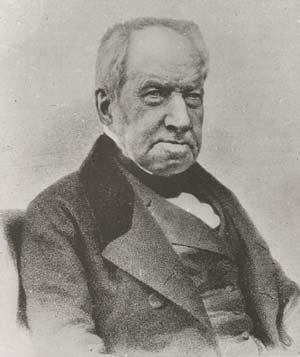
Cet article présente la chronologie des développements dans la connaissance et la compréhension du genre Banksia, genre de plantes endémiques d'Australie :